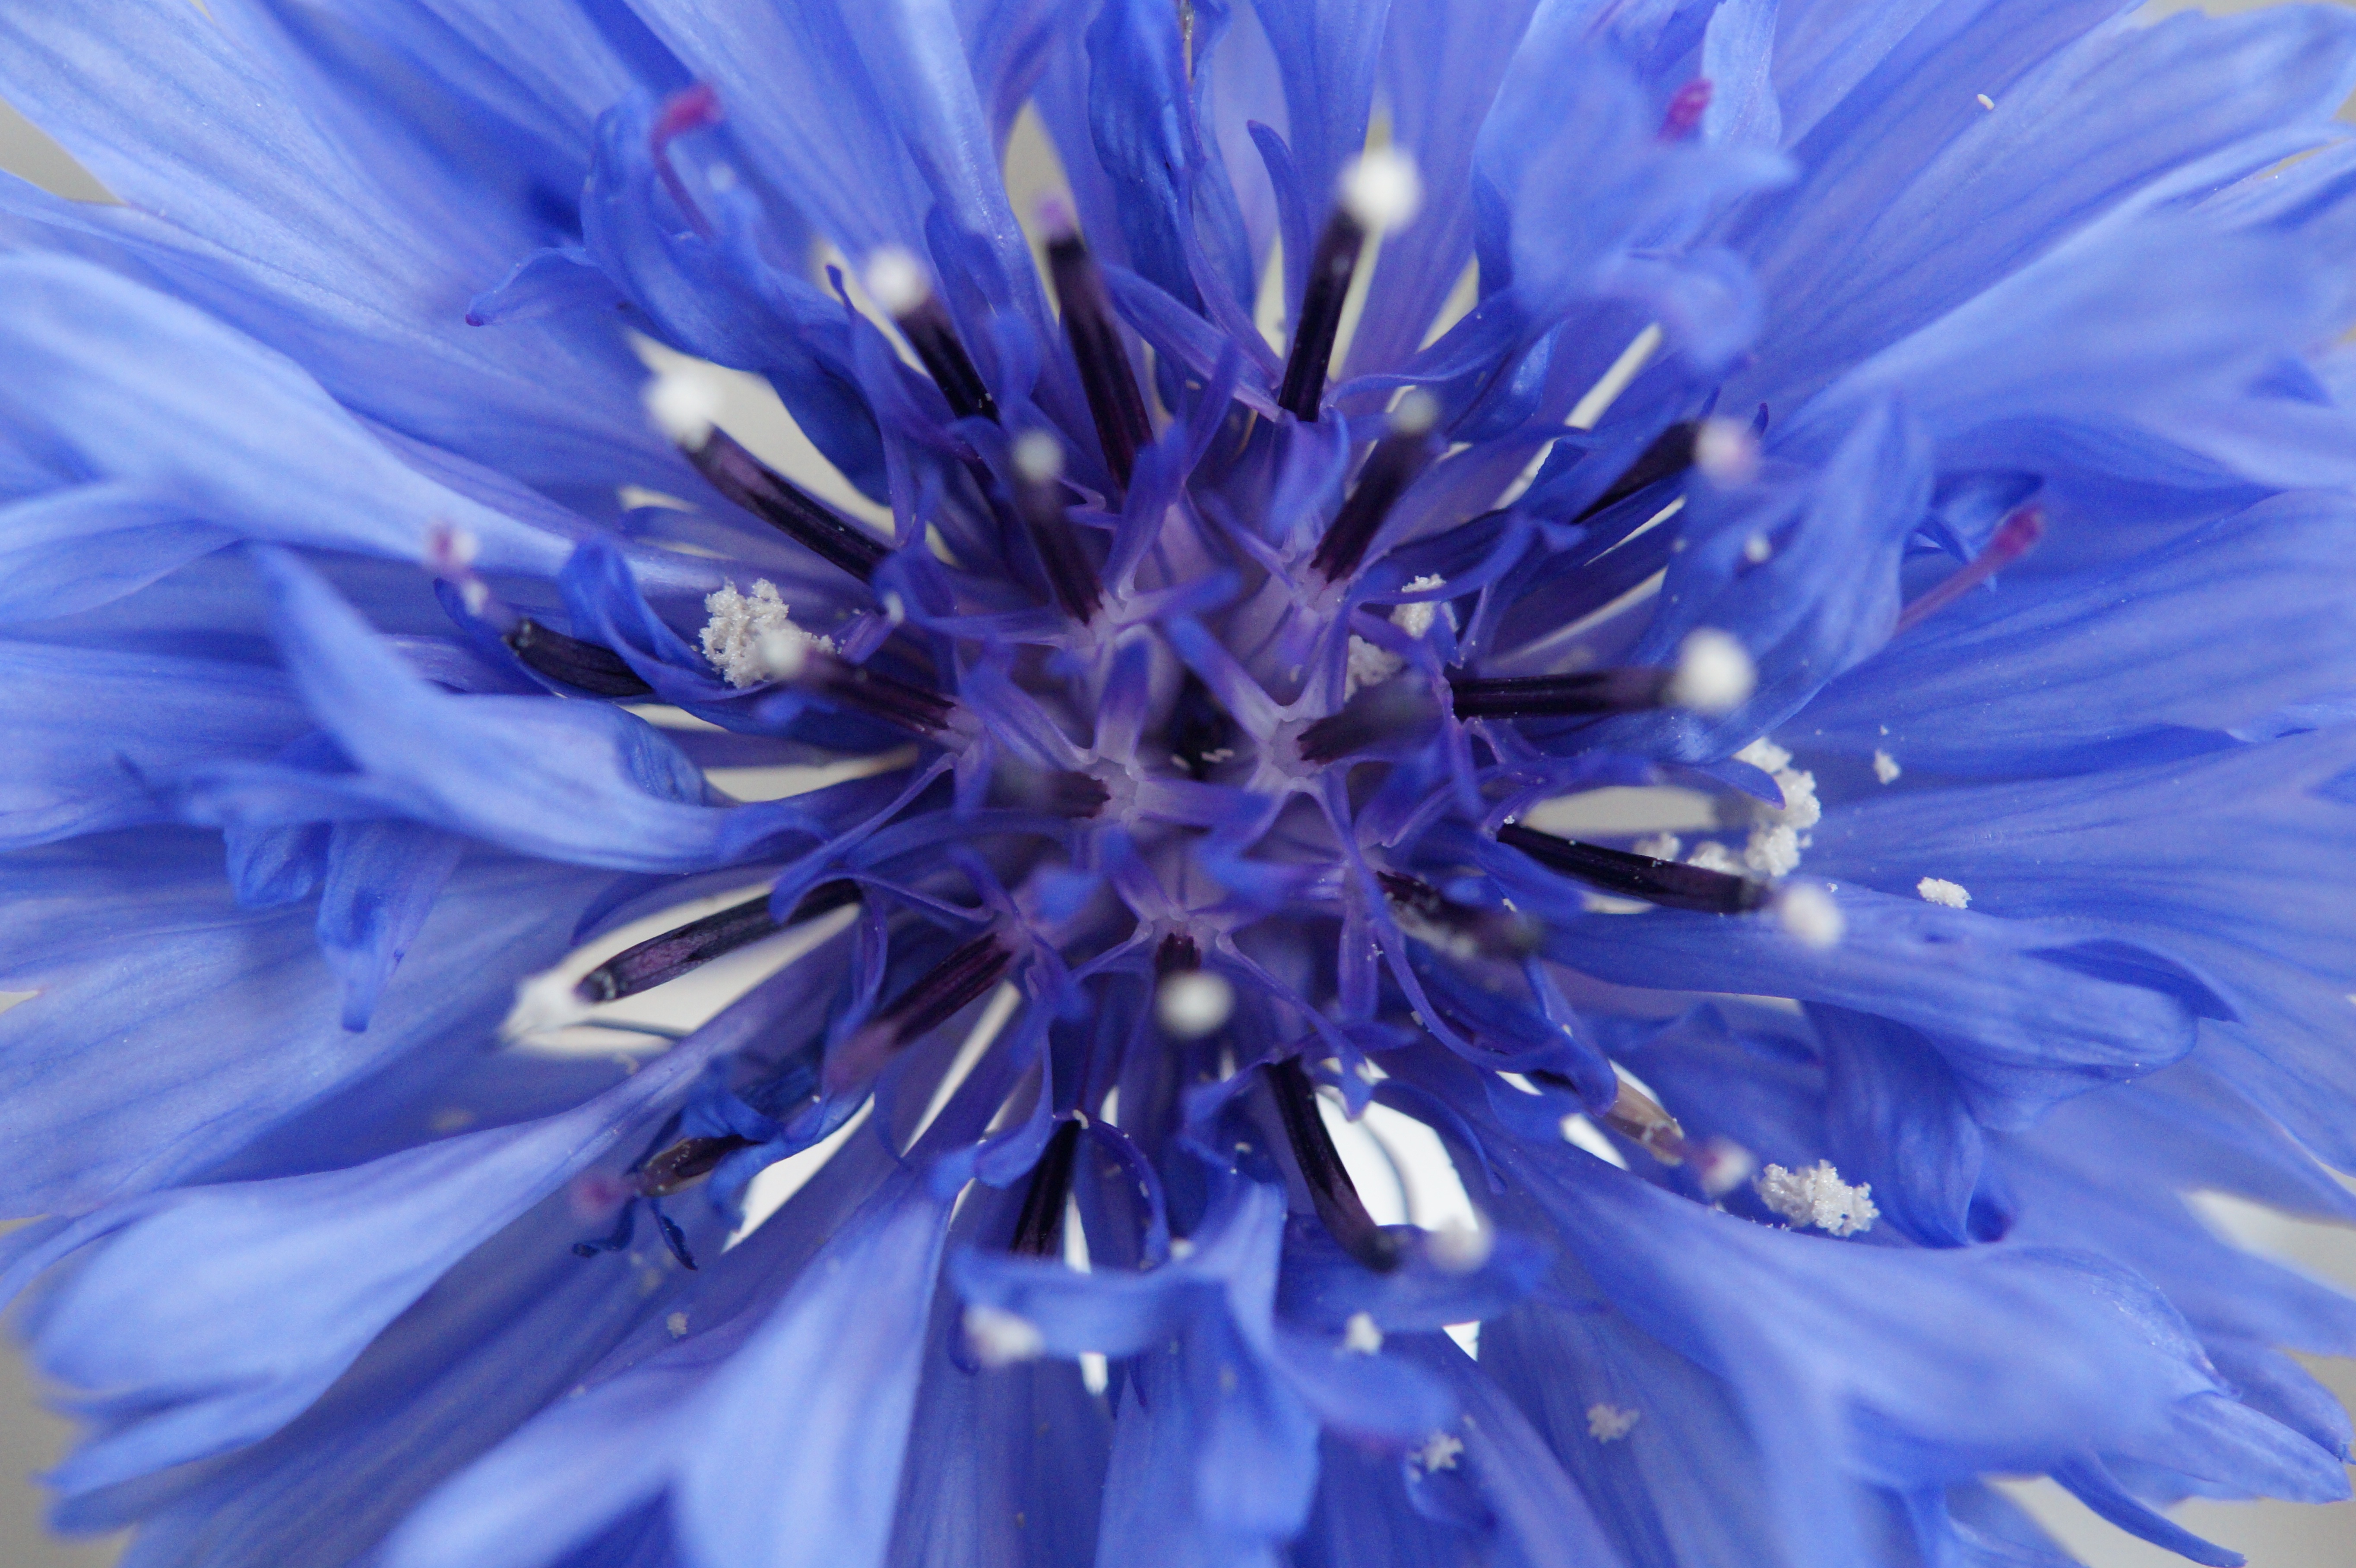
nature, blossom, plant, flower, petal, bloom, summer, food, herb, produce, vegetable, macro, blue, close, flora, wild flower, blue flower, cornflower, chicory, macro photography, flowering plant, daisy family, land plant, leaf vegetable